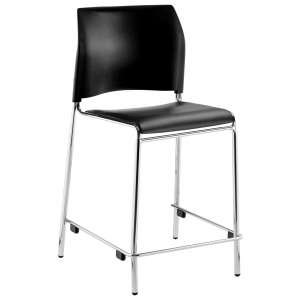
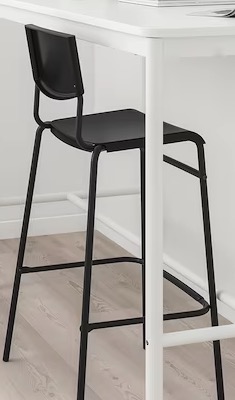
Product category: stool
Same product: no